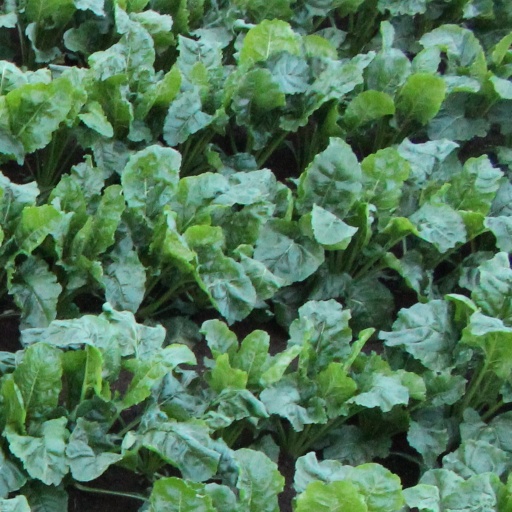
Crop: sugar beet